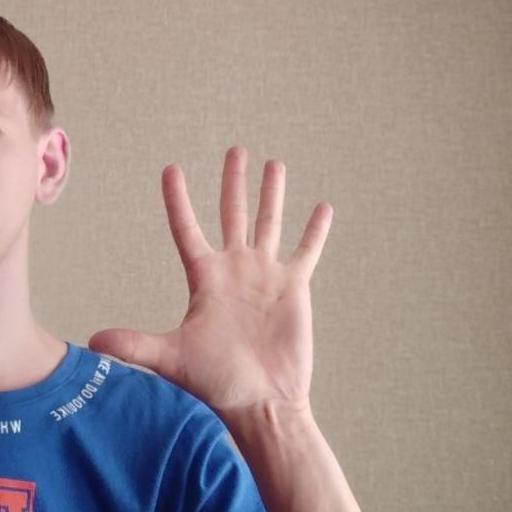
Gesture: palm